Kerri Evelyn Harris

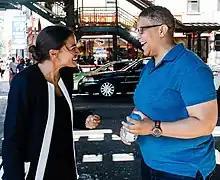
Harris ("right") with Alexandria Ocasio-Cortez ("left") in 2018

In February 2018, Harris announced that she would be challenging three-term incumbent US Senator Tom Carper in the Democratic primary election. She ran on a platform supporting Medicare for All, universal pre-K, a $15 an hour minimum wage, and criminal justice reform, among other progressive proposals. Harris identifies as a progressive, but has said she "doesn't necessarily consider herself" a democratic socialist. She received endorsements from progressive groups and individuals, including Justice Democrats, Our Revolution, state representative Sean Lynn, and future congresswomen Alexandria Ocasio-Cortez, Ilhan Omar, and Ayanna Pressley. Ocasio-Cortez held multiple rallies with Harris in Delaware after Harris assisted her with her own successful primary campaign against incumbent congressman Joe Crowley. Harris lost to incumbent Senator Tom Carper in the September 2018 primary, receiving 35% of the vote. Despite her loss, Harris received the highest vote share of a Democratic primary candidate challenging a statewide incumbent in Delaware in 20 years.